Kirch (crater)

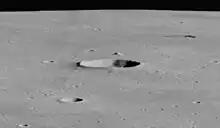
Oblique view from Apollo 15

Kirch is a small lunar impact crater in the eastern part of the Mare Imbrium, a large lunar mare in the northwest quadrant of the Moon. It was named after German astronomer Gottfried Kirch. This is a relatively solitary formation with the nearest comparable crater being Piazzi Smyth to the northeast. Notable features in the vicinity are the Montes Spitzbergen mountains to the south and the solitary peak Mons Piton to the east-northeast. Kirch is circular and bowl-shaped, with a dark interior having the same albedo as the surrounding terrain.